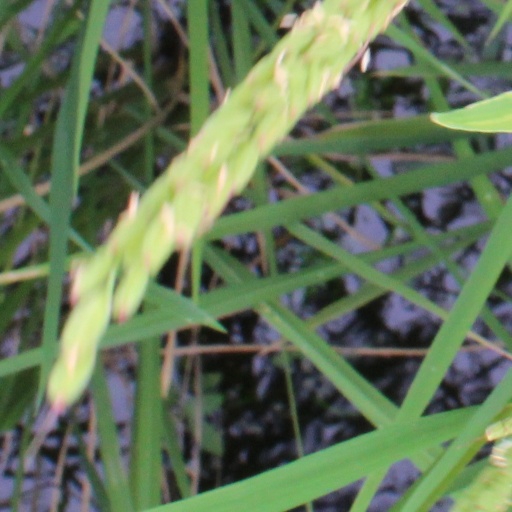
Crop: rice